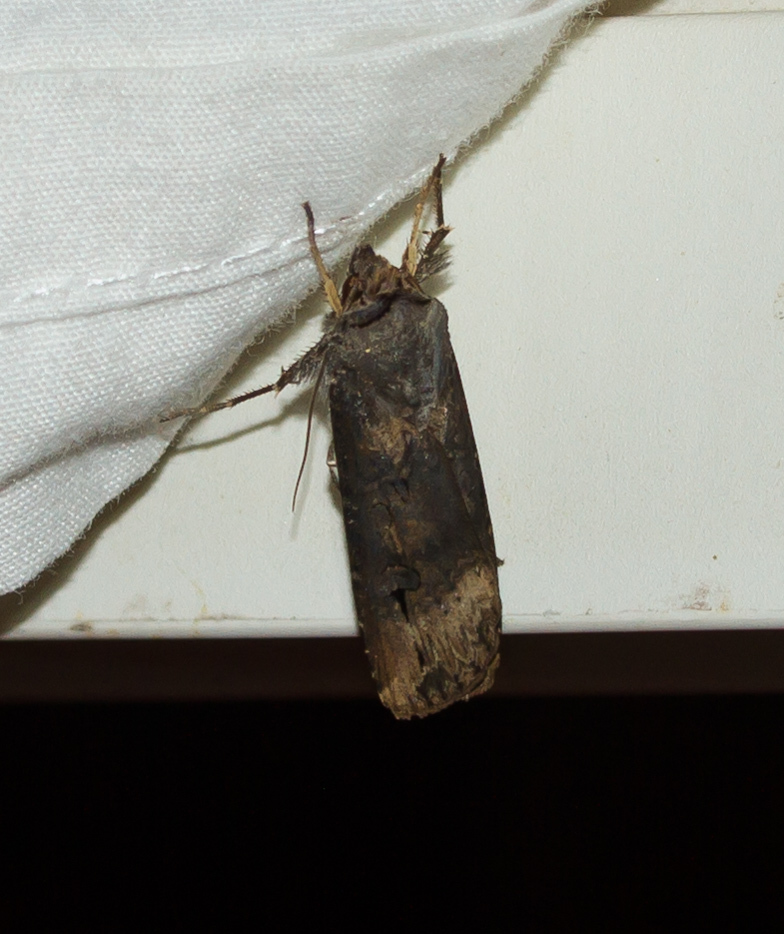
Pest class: cutworms